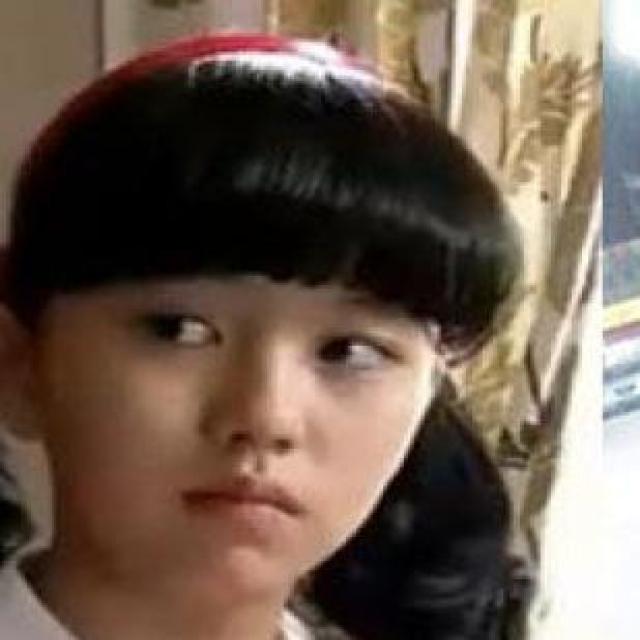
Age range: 13-20